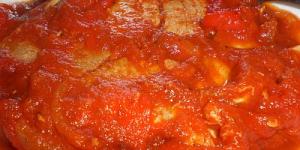
salsa de tomates y atun